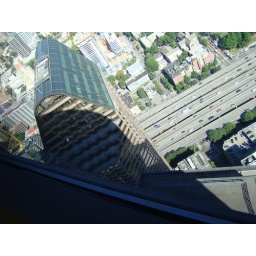
in the tallest building in seattle 73th floor